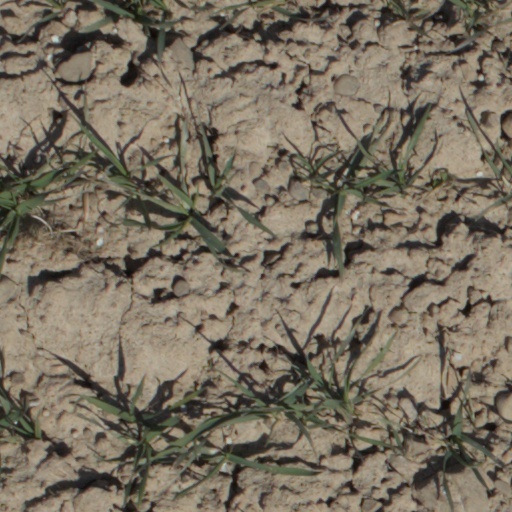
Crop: wheat